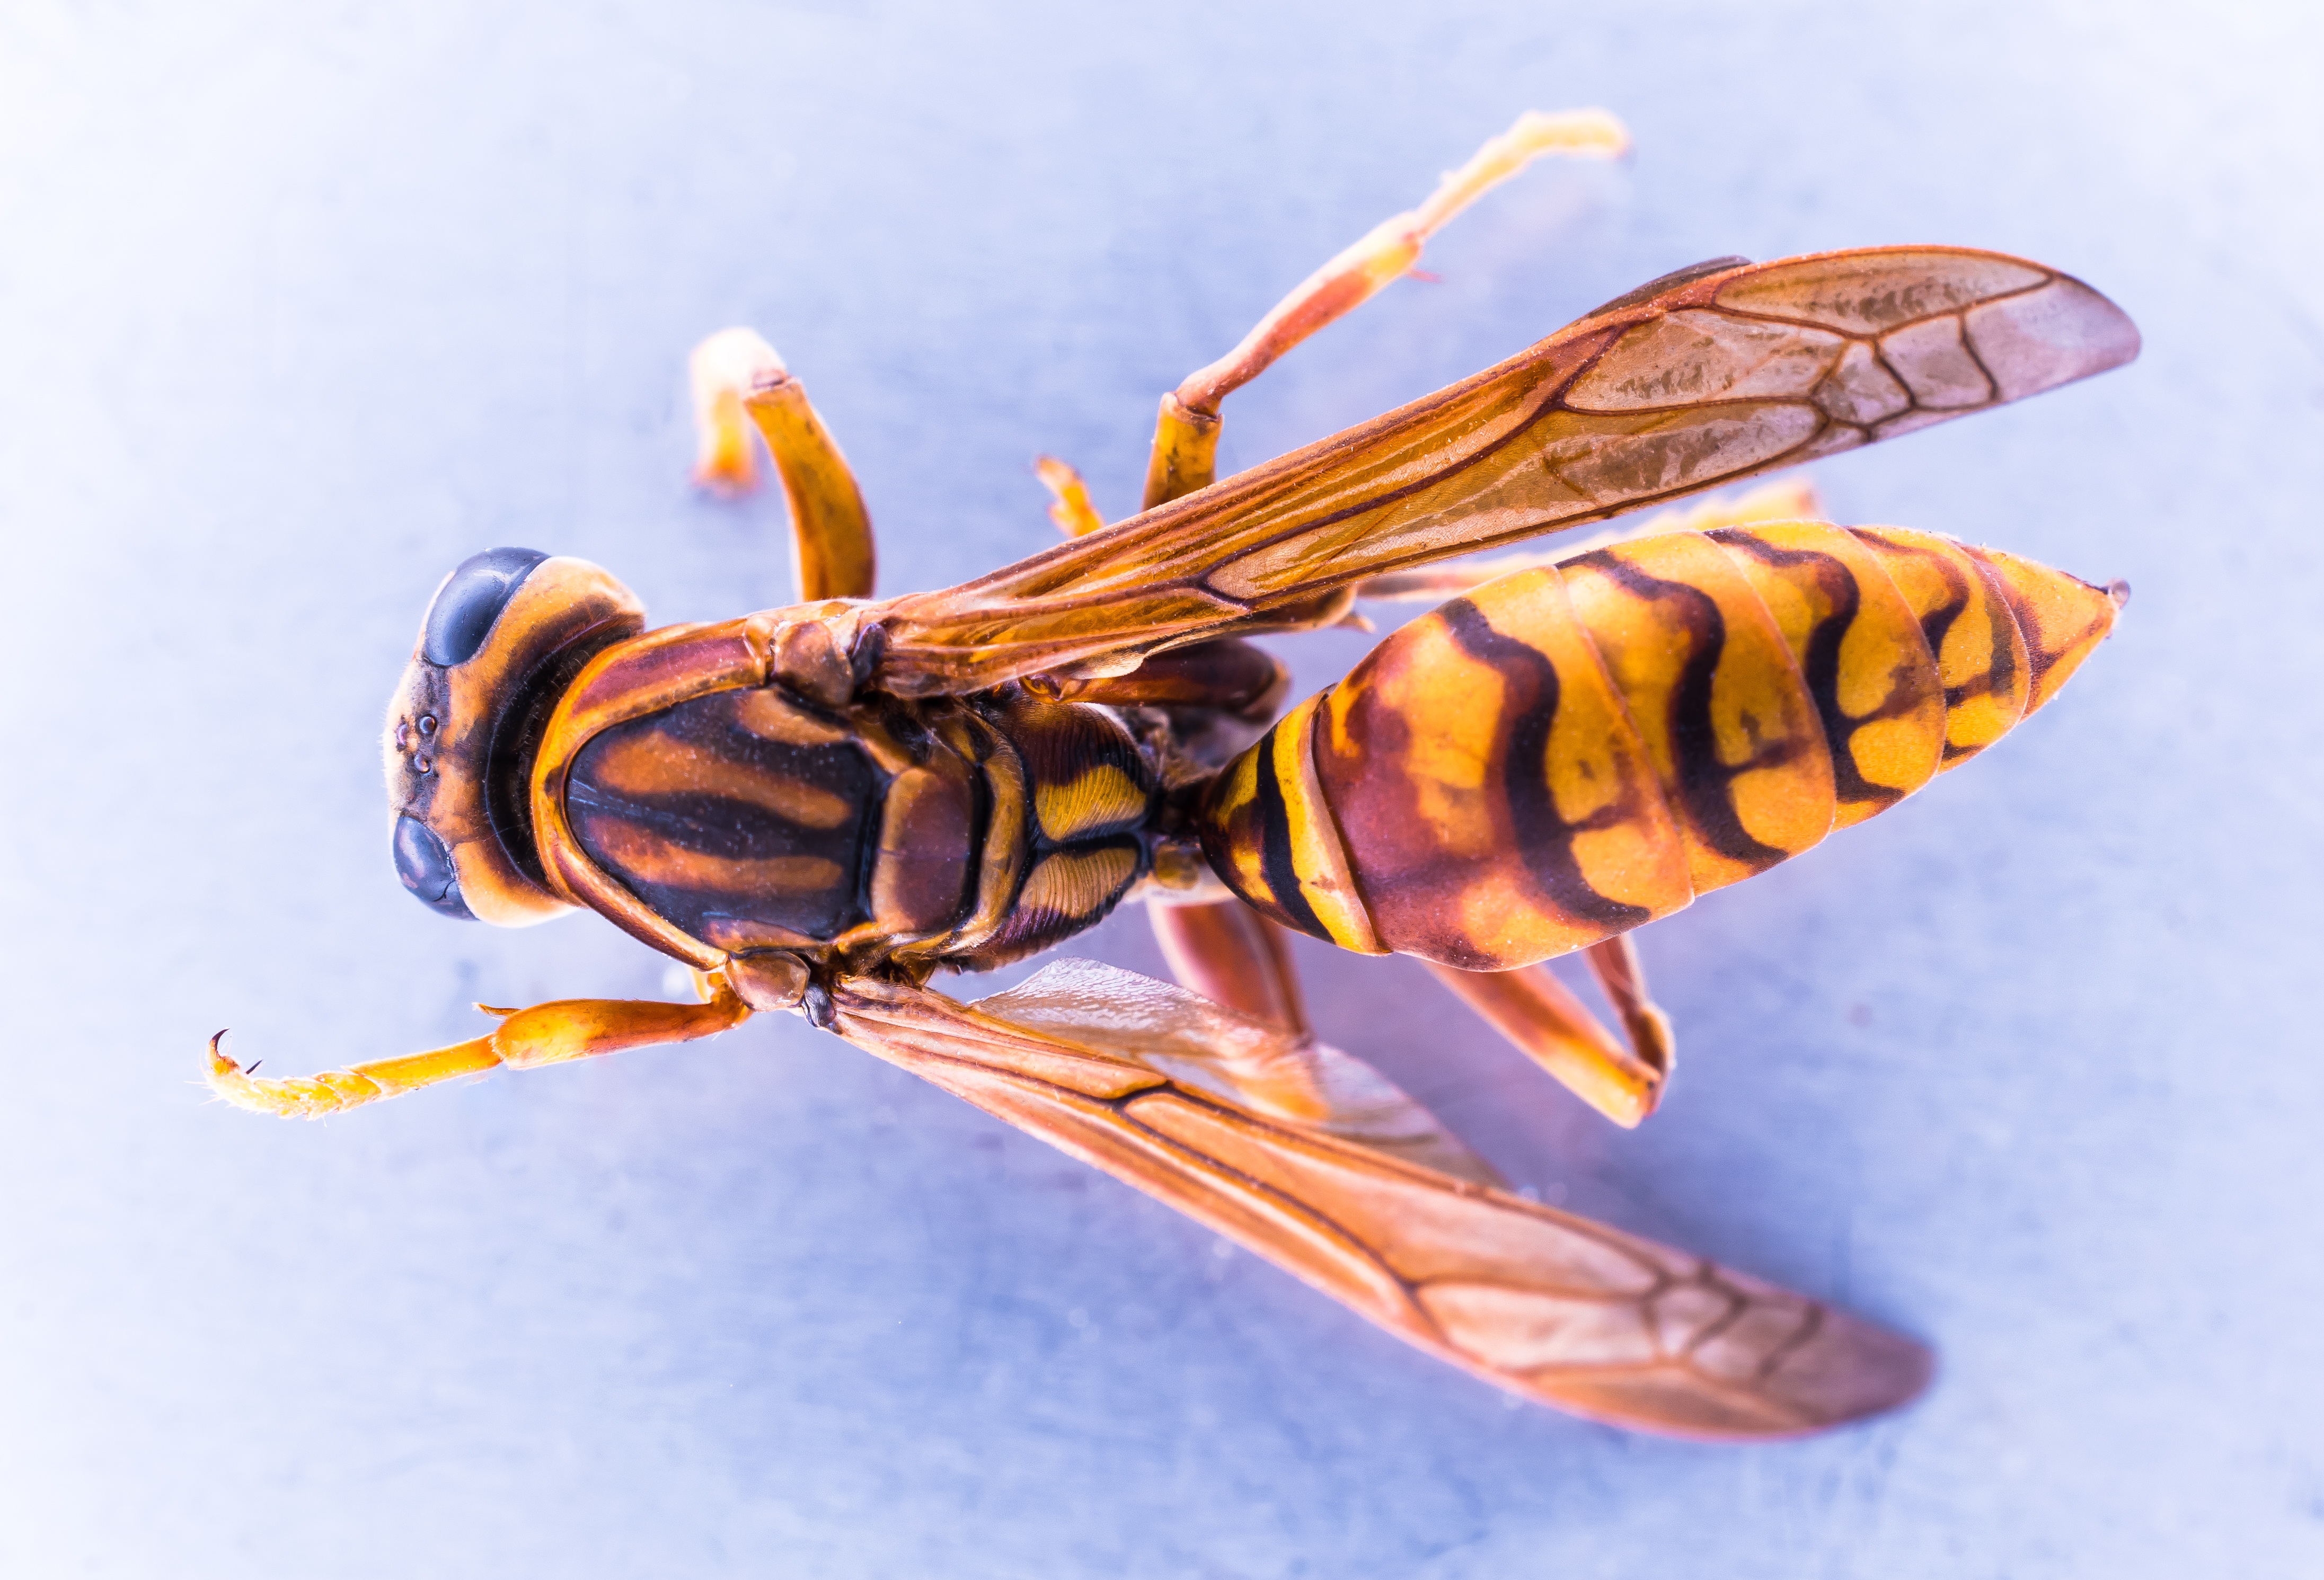
wing, insect, close, fauna, invertebrate, hornet, wasp, pest, macro photography, arthropod, honey bee, membrane winged insect, true bugs